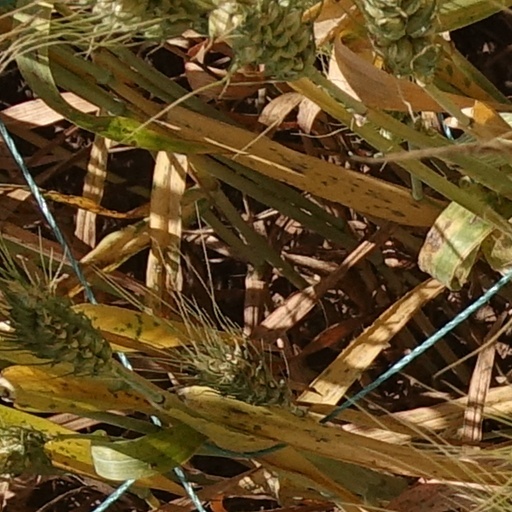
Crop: wheat